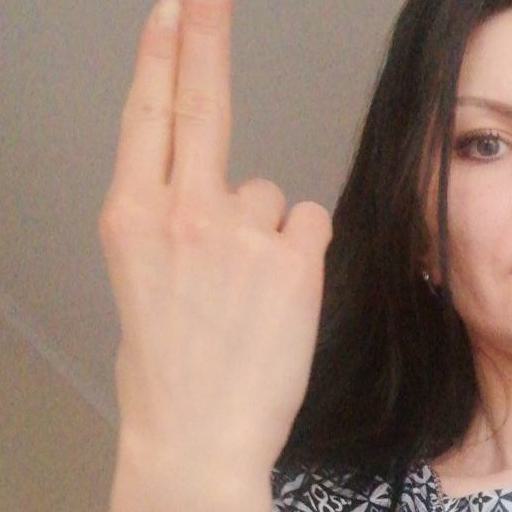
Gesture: two_up_inverted